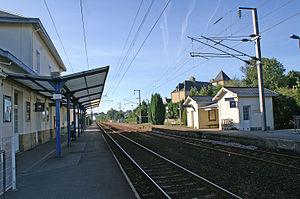
Gare de Quimperlé, vue en direction de Lorient, on aperçoit
La gare de Quimperlé est une gare ferroviaire française de la ligne de Savenay à Landerneau, située près du centre de la ville de Quimperlé, dans le département du Finistère, en région Bretagne.